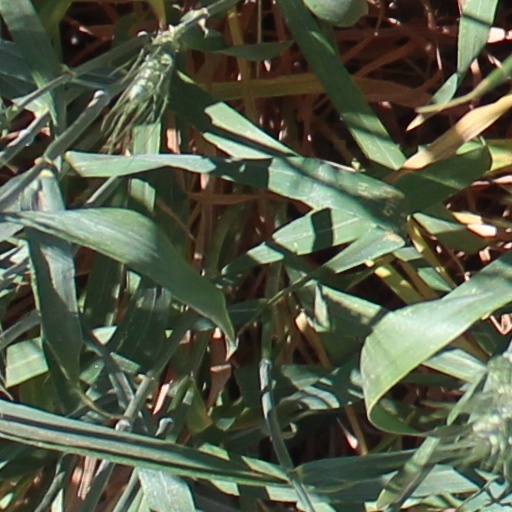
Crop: wheat